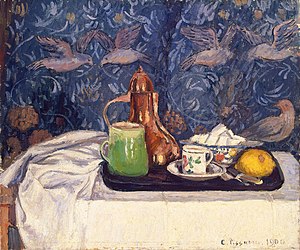
Stilleben
Camille Pissarro, Still Life with a Coffeepot, 1900, Eremitagen.
Stilleben fra nederlandsk: stilleven. På fransk nature morte, "død natur" er en foto- og malerteknisk stilart, der viser opsætninger af livløse genstande – oftest smukt dækkede borde eller blomster.